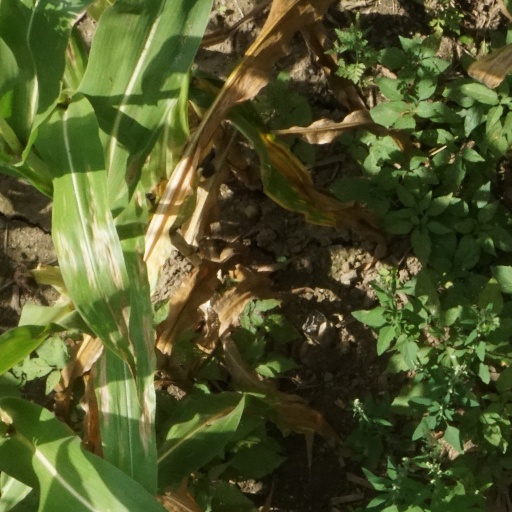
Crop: maize; corn